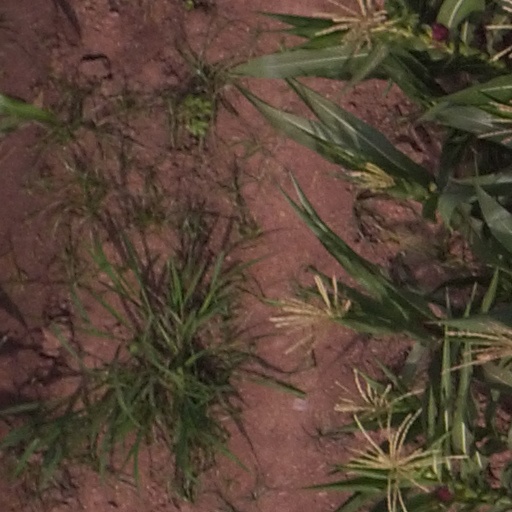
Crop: maize; corn